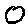
Label: 0